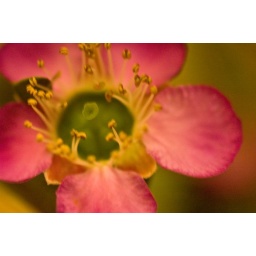
More photos of flowers that I received in the hospital and when I got home after my surgery.